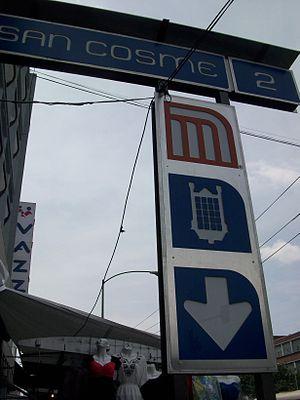
San Cosme est une station de la Ligne 2 du métro de Mexico. Elle est située à l'ouest de Mexico, dans la délégation Cuauhtémoc.